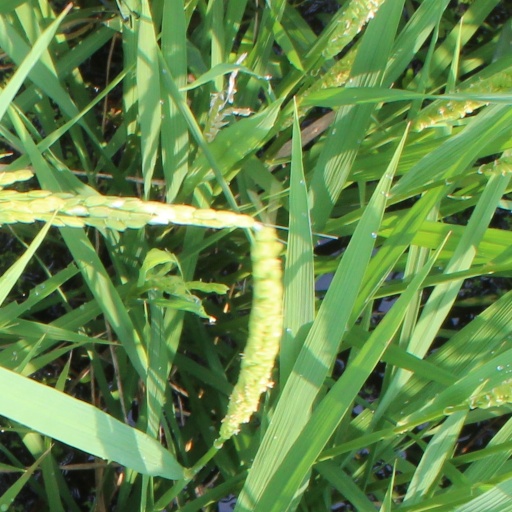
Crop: rice